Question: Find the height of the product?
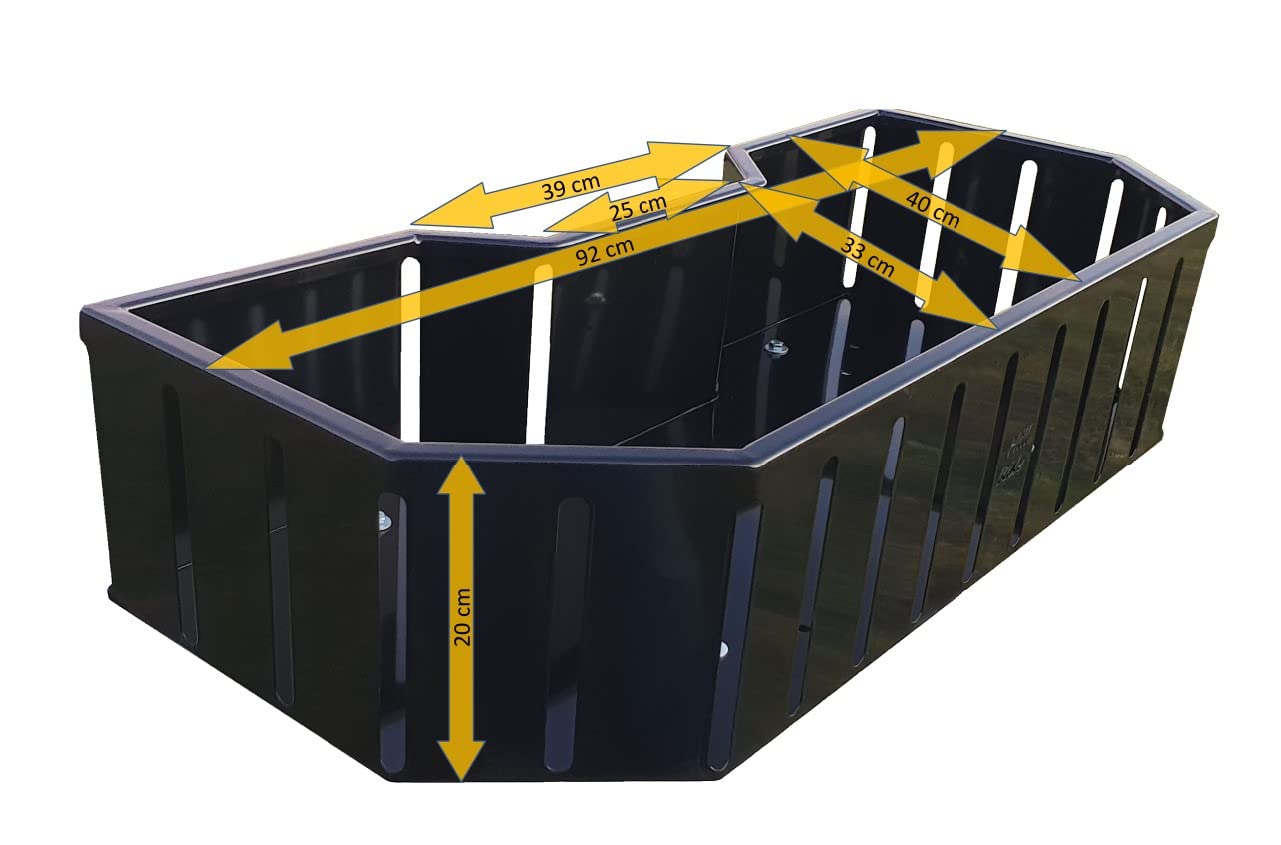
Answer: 20.0 centimetre